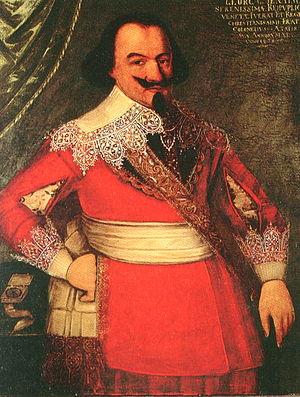
Georg Jenatsch est un pasteur et politicien suisse. Une incertitude subsiste au sujet de son lieu de naissance, Samedan en Engadine ou Lohn. Actif pendant la guerre de Trente Ans, il est considéré comme le sauveur des Grisons.